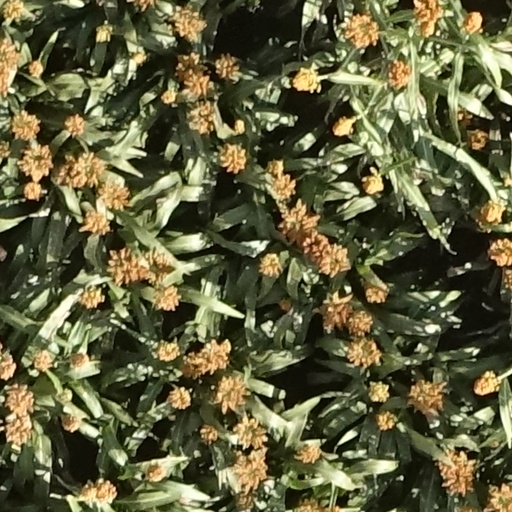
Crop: sorghum